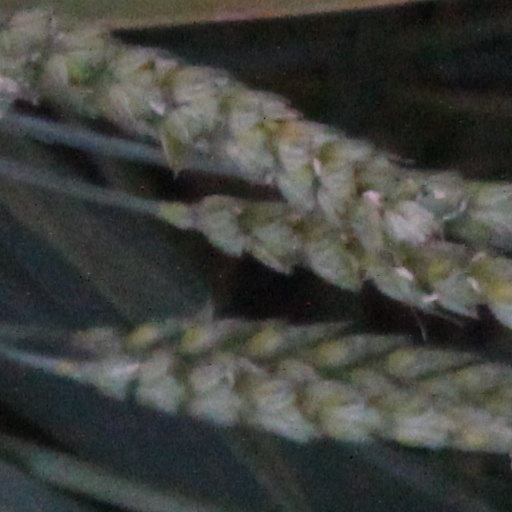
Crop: wheat